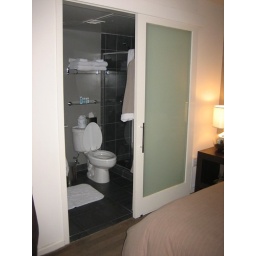
the bathroom was behind a sliding door- i'm going to make all the bathrooms in my home with sliding doors!